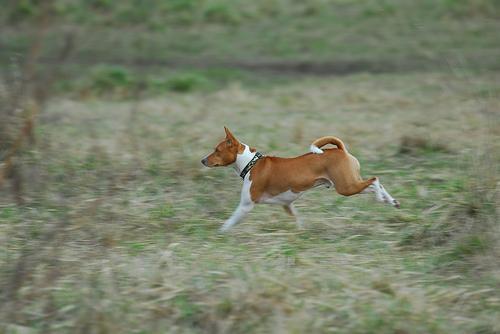
basenji